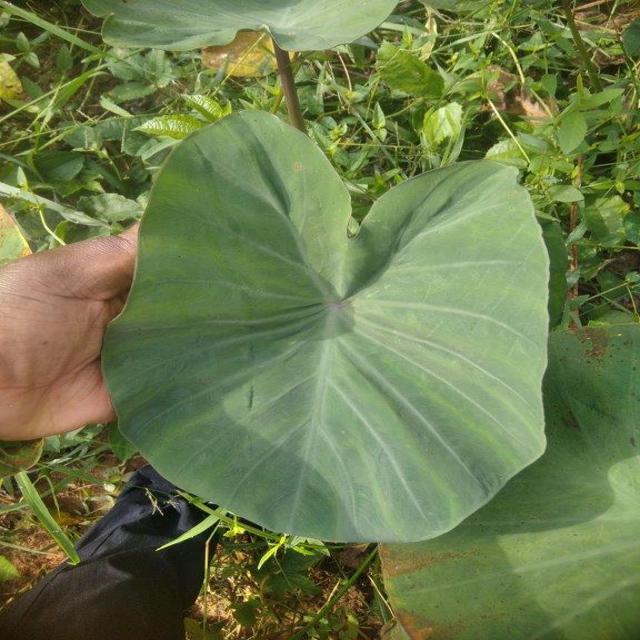
Label: Healthy